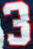
Number: 3